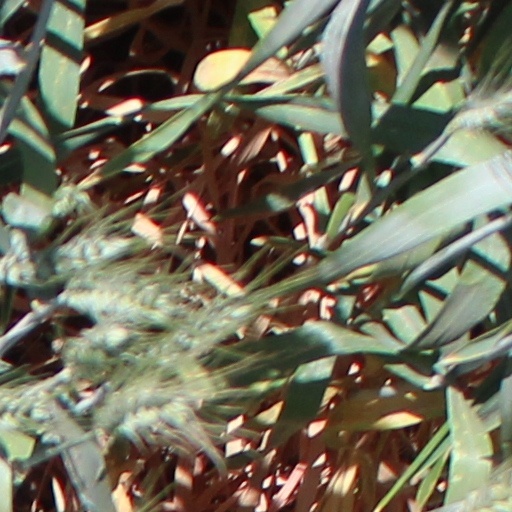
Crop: wheat